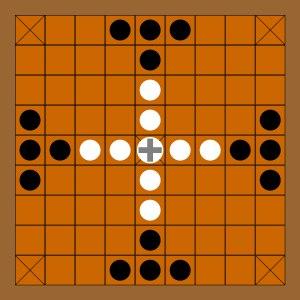
La famille des jeux de tafl regroupe différents jeux de stratégie combinatoires abstraits possédant plusieurs caractéristiques communes :